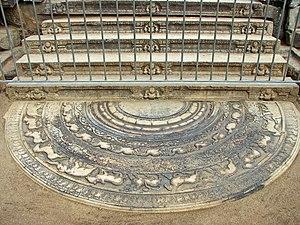
Pierre de lune, Anuradhapura, Sri Lanka
Le Sandakada pahana, ou pierre de lune, est un élément caractéristique de l'architecture dans l'ancien Sri Lanka. Il s'agit d'une pierre plate en demi-cercle, soigneusement gravée, habituellement placée au pied d'escaliers ou de l'entrée des bâtiments. Apparu vers la fin de la période d'Anurâdhapura, le sandakada pahana a évolué durant les périodes de Polonnâruvâ, de Gampola et de Kandy. Selon les historiens, il symbolise le cycle du Saṃsāra dans le bouddhisme.